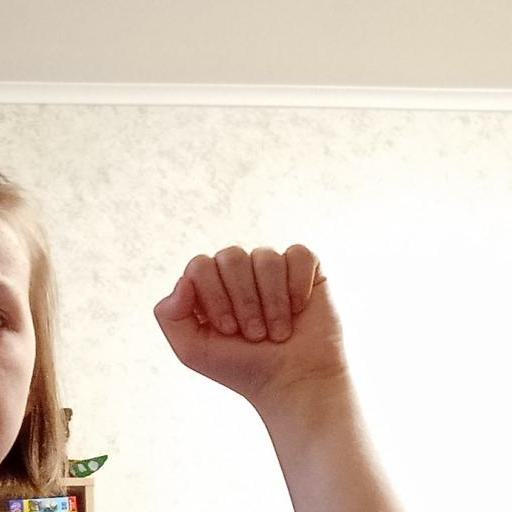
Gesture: fist